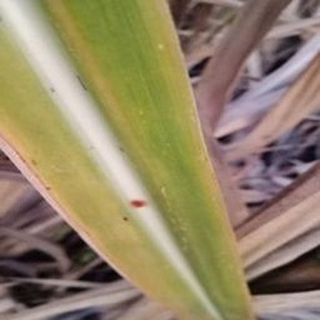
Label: sugarcane_yellow_leaf_disease